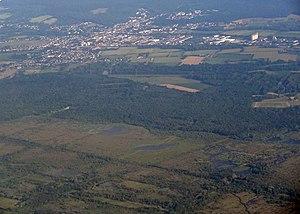
Vue aérienne du marais de Sacy-le-Grand et de Pont-Sainte-Maxence (Oise), France.
Pont-Sainte-Maxence est une commune française située dans le département de l'Oise, en région Hauts-de-France.